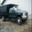
Label: truck